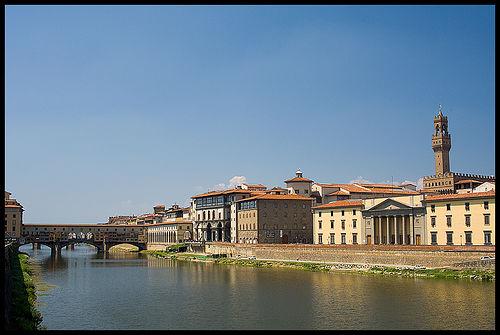
Weather: sun or clear